Rahmah el Yunusiyah

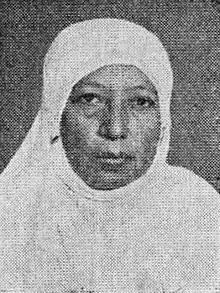
El Yunusiyah in 1956

El Yunusiyah was recruited to participate in the Preparatory Committee for Indonesian Independence. The new Indonesian Republic brought about a complete revolution in education in the country, and she participated in some of the first major conferences about updating the education system in late 1949.